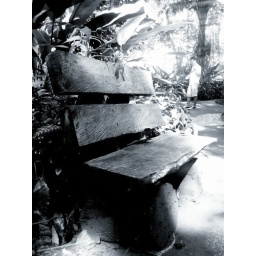
another sad bench in the orchidarium on black and white mode